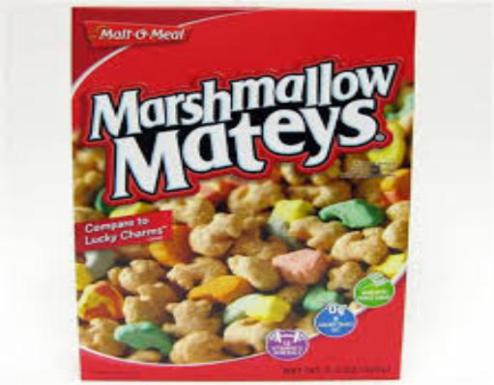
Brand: marshmallow mateys
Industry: Food